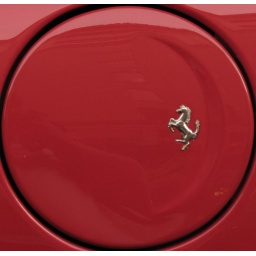
silver horse in a red circle..